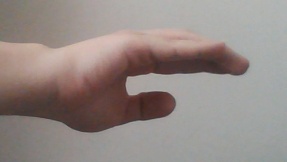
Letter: jeem